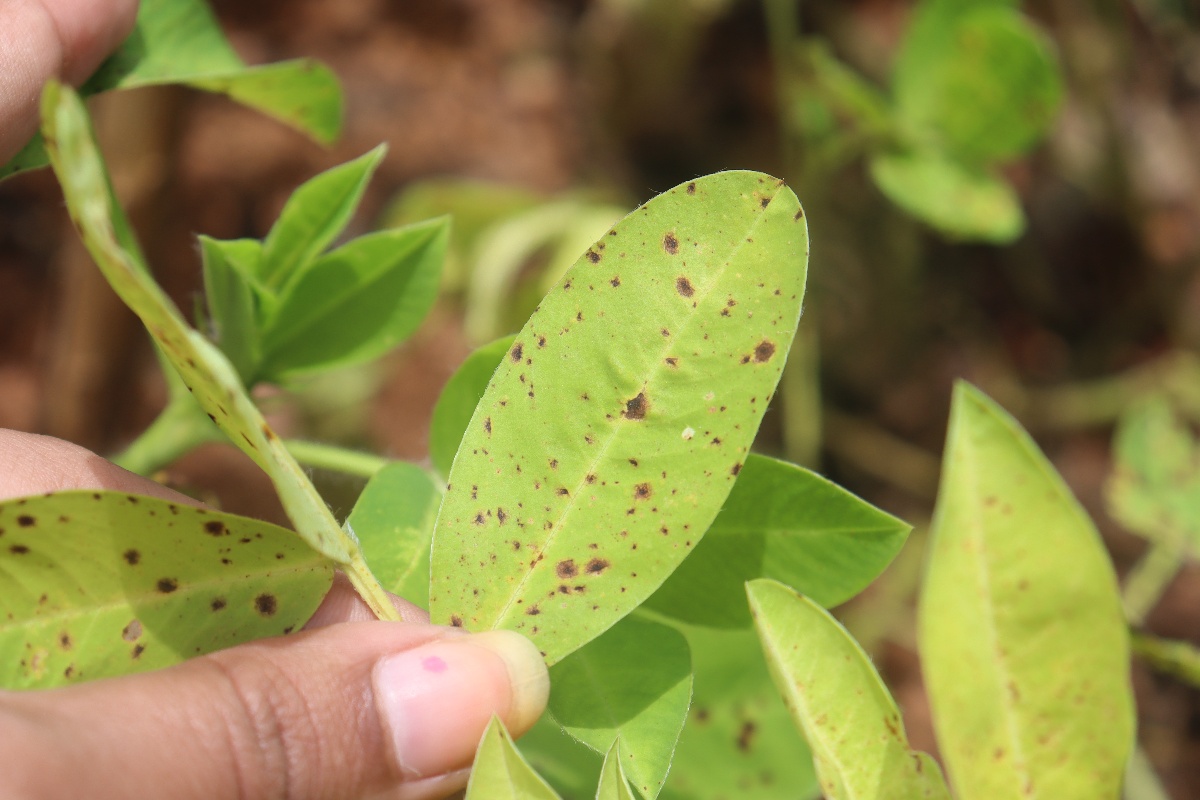
Label: late leaf spot